Greenspoint, Houston

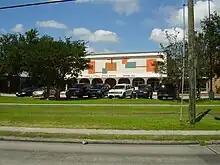
Thomas J. Stovall Middle School in Greenspoint

None of the Spring ISD schools serving Greenspoint are in Greenspoint. Clark Primary and Clark Intermediate School, in an unincorporated area, serve one portion of Greenspoint for elementary school. Heritage Elementary School, in an unincorporated area, serves another. The SISD portion is also zoned to Wells Middle School and Dekaney High School, both in unincorporated areas.